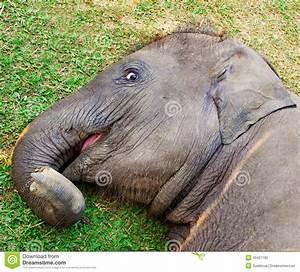
elephant